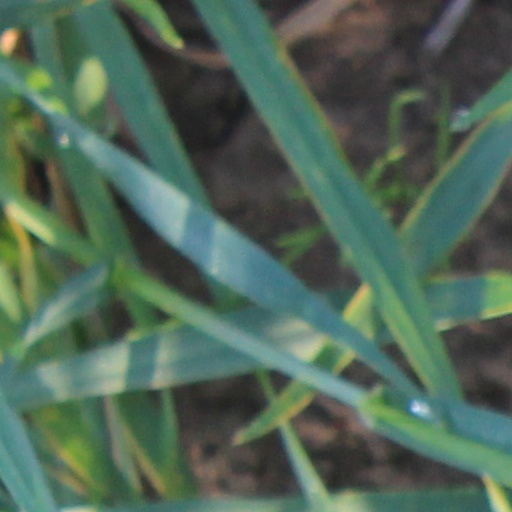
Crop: wheat